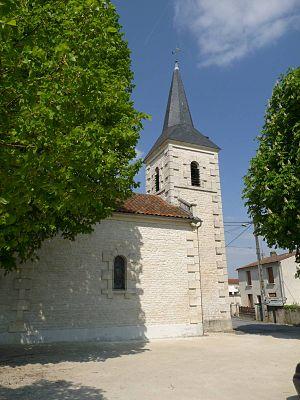
église de Fleurac, Charente, France
Fleurac est une commune du Sud-Ouest de la France, située dans le département de la Charente.